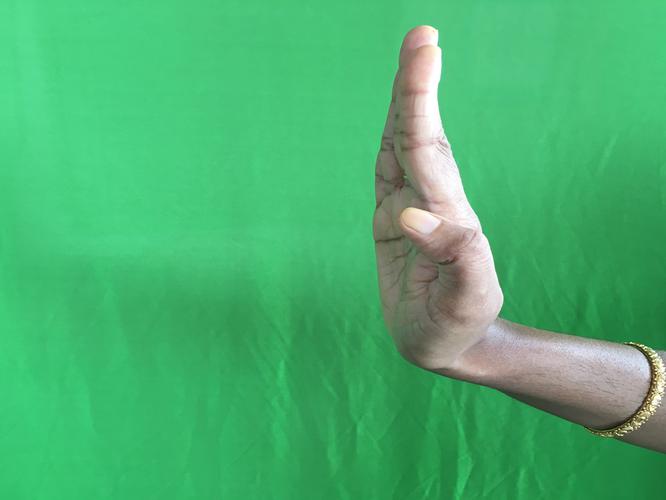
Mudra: Pathaka
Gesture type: single_hand